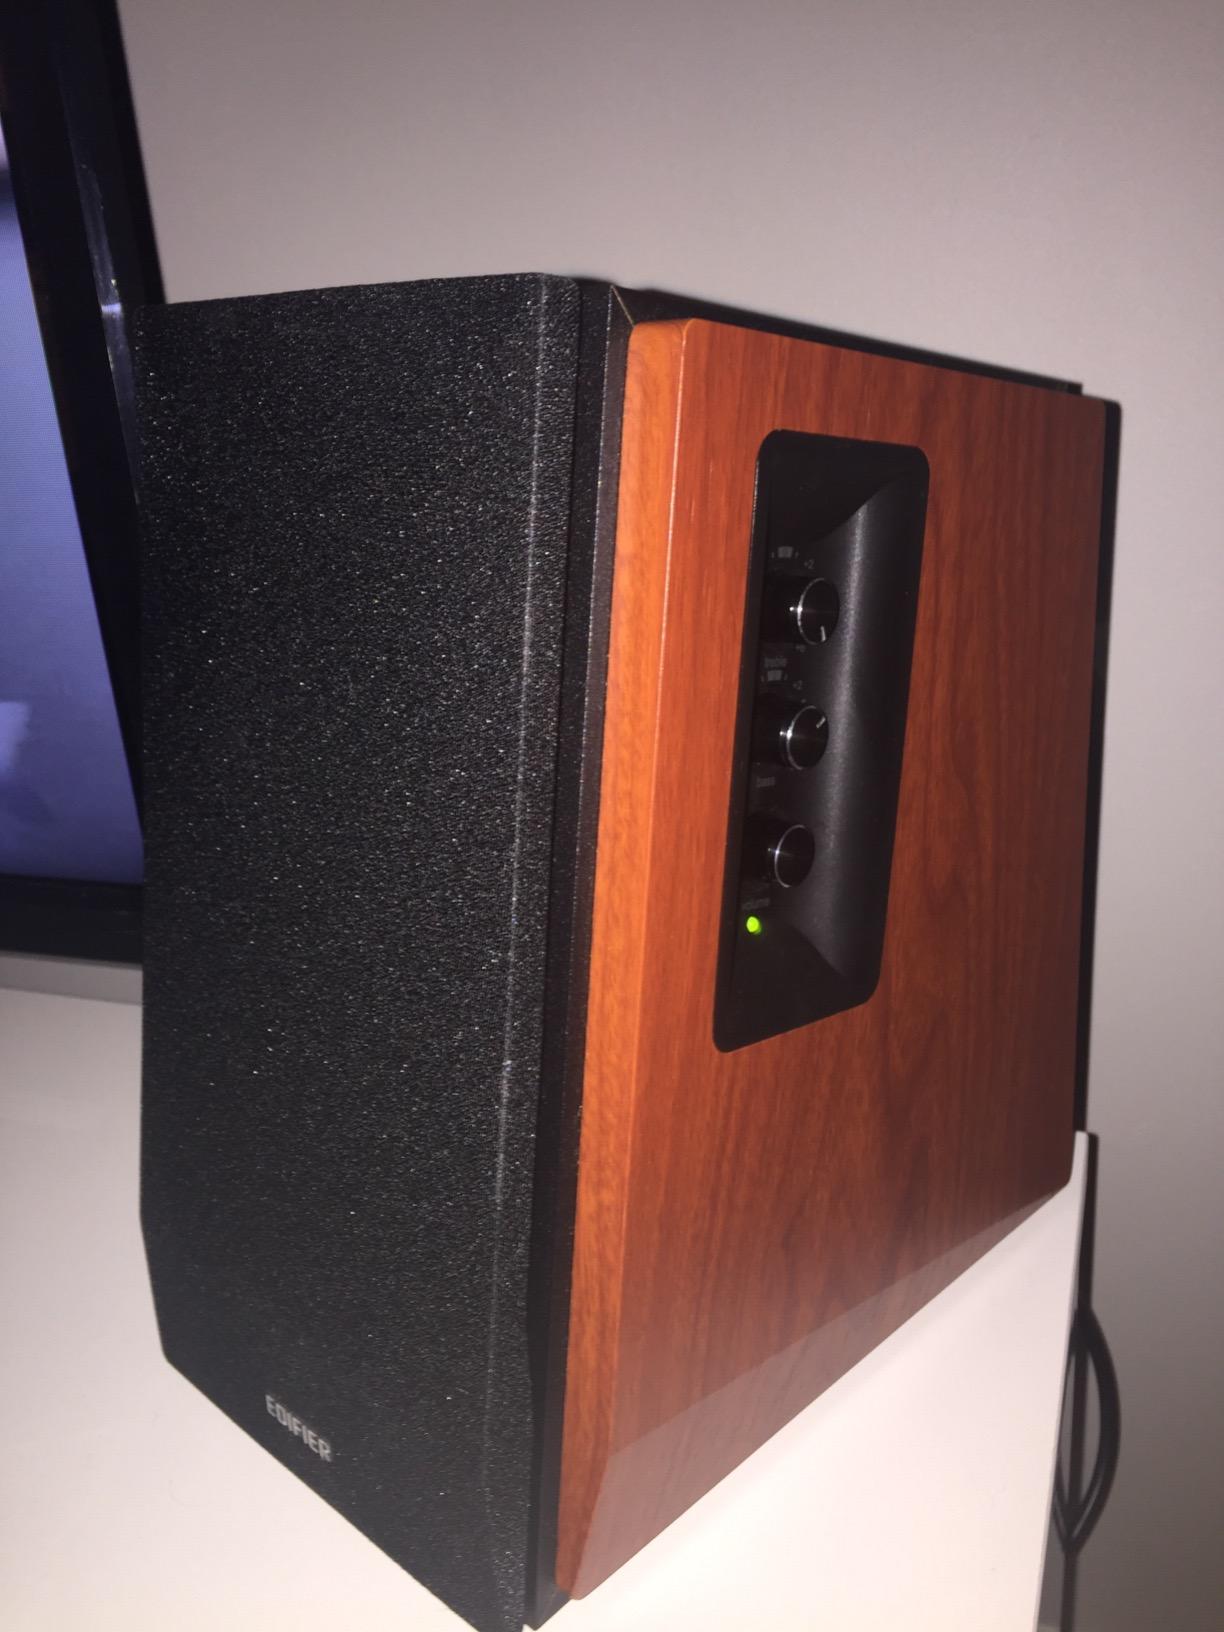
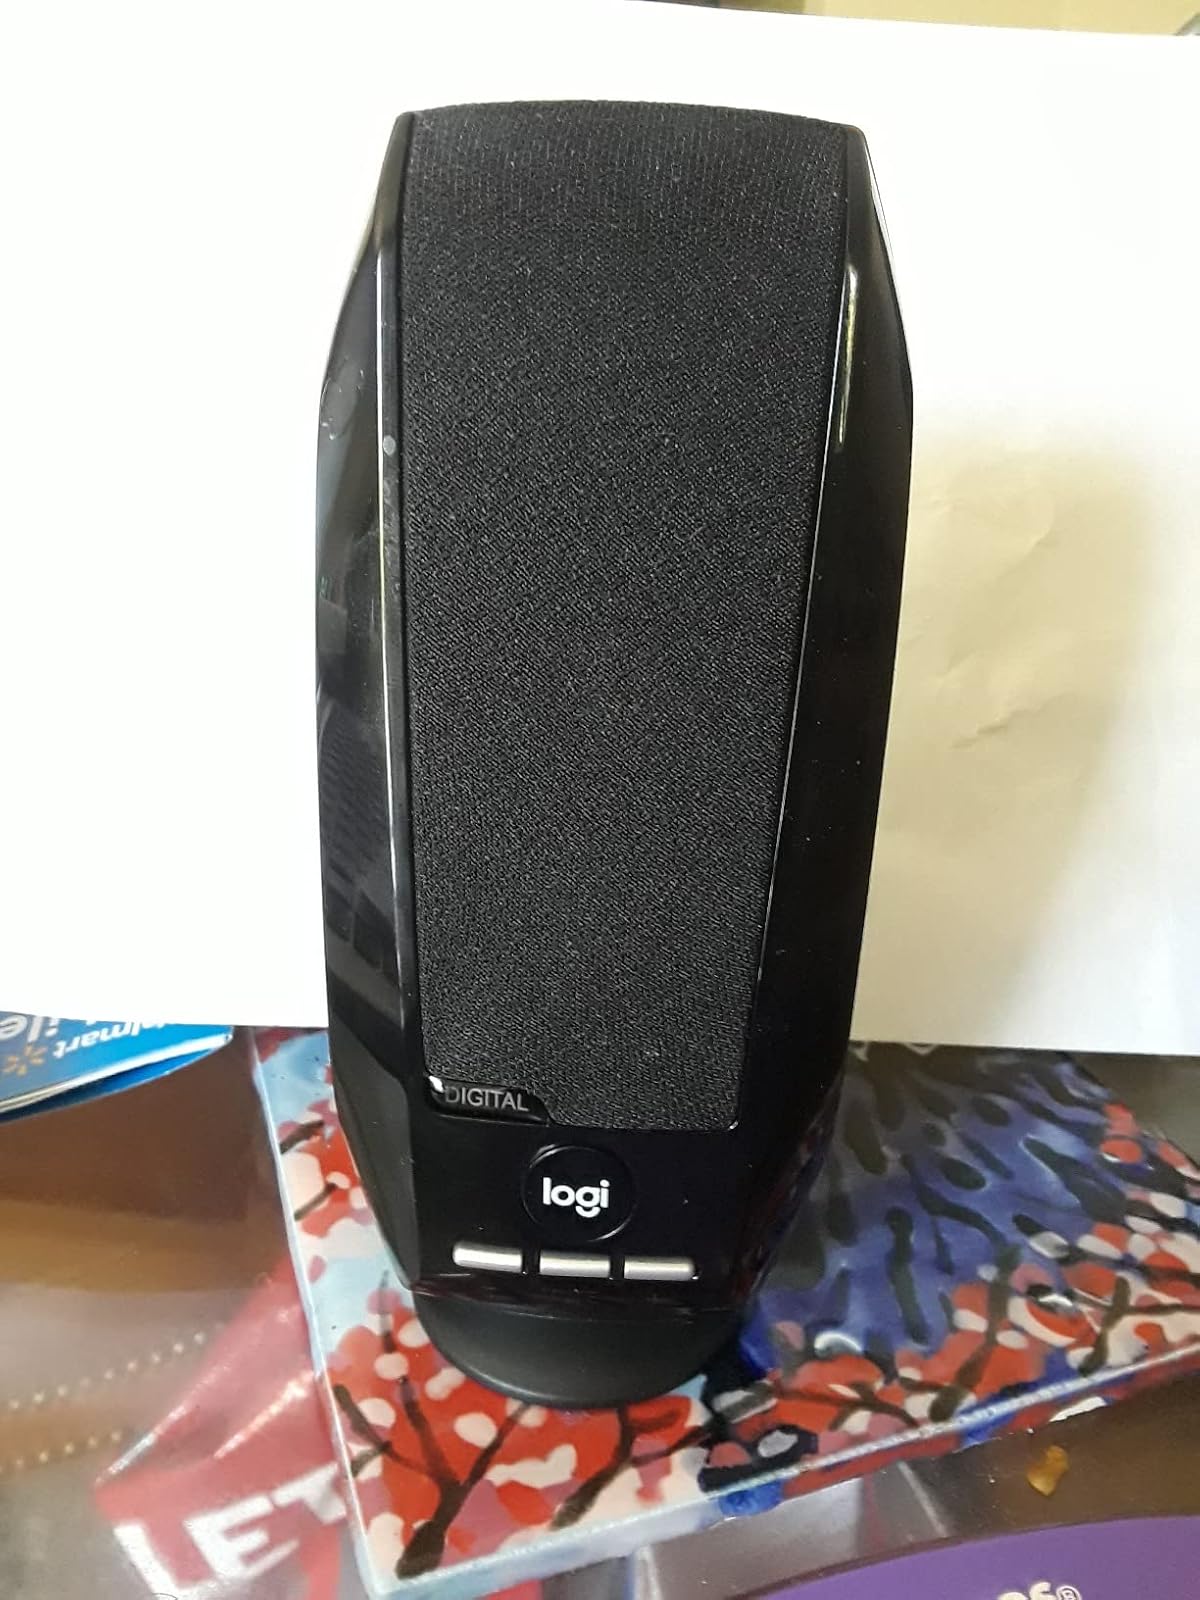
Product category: speaker
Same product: no